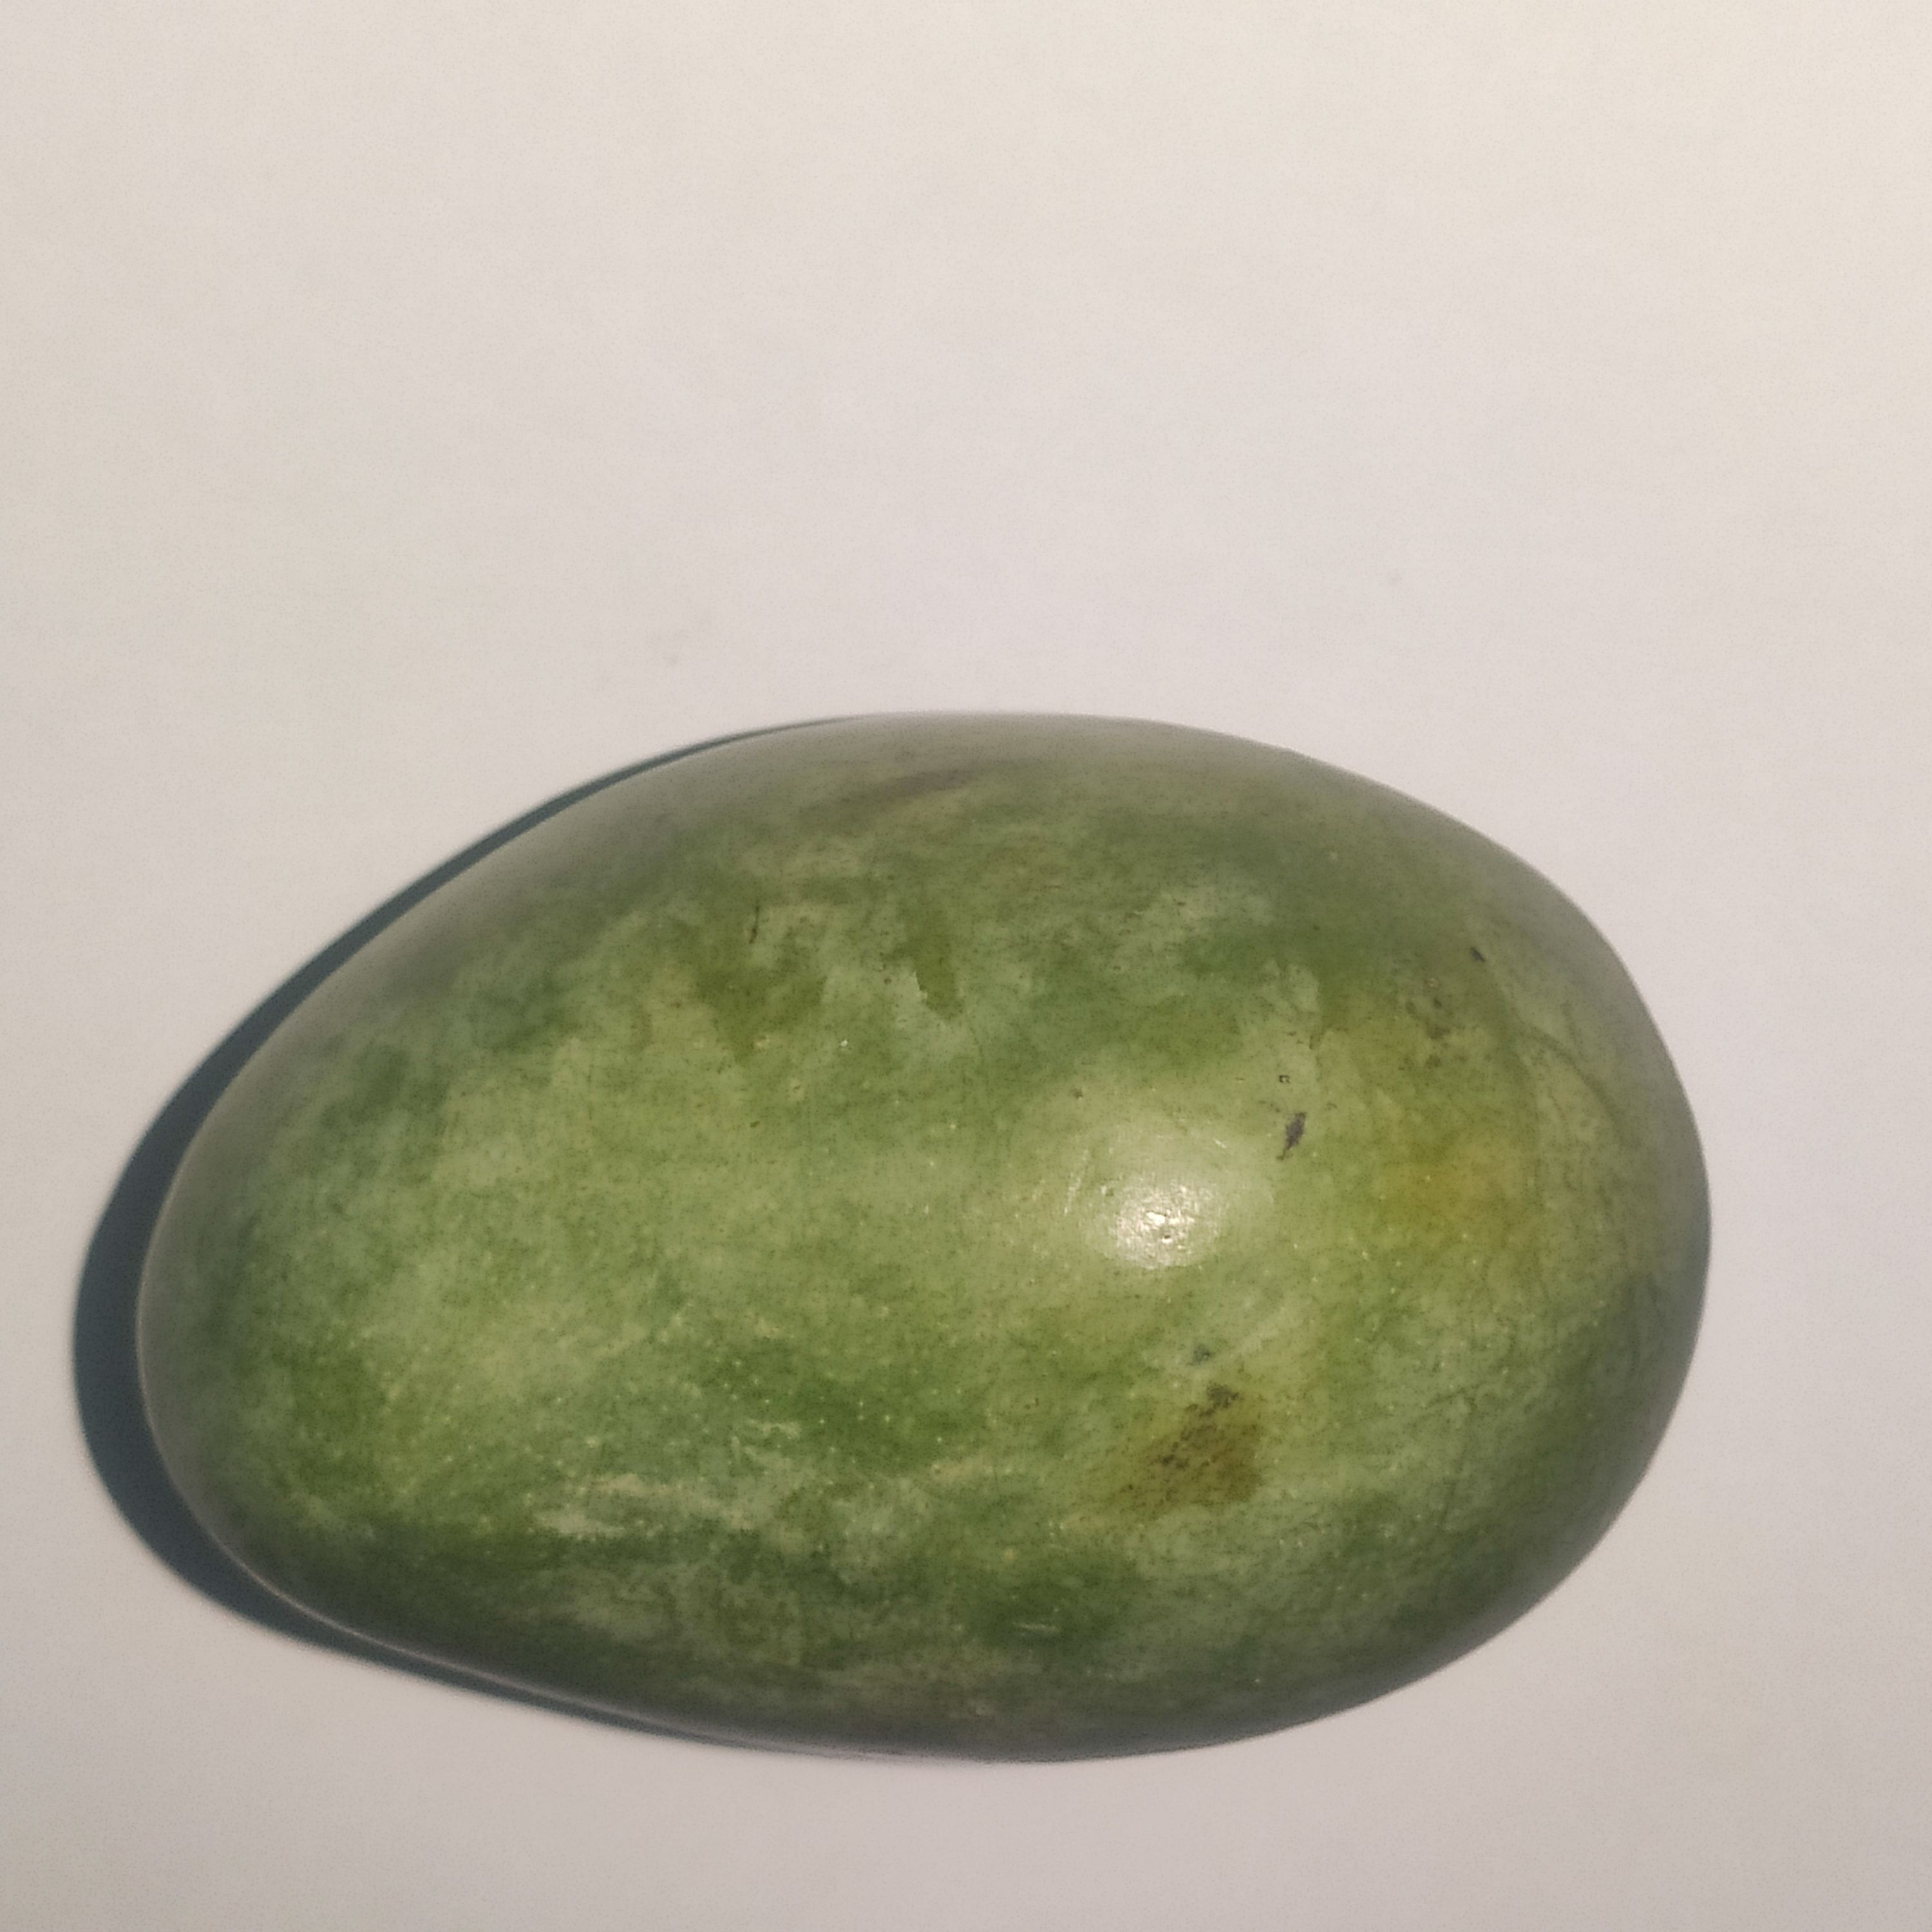
Fruit: mango
Grade: 1st-grade